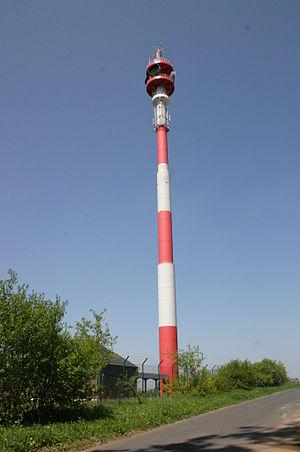
Émetteur de Blaschette